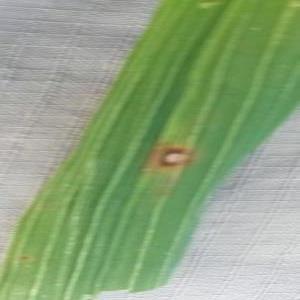
Disease: Brownspot